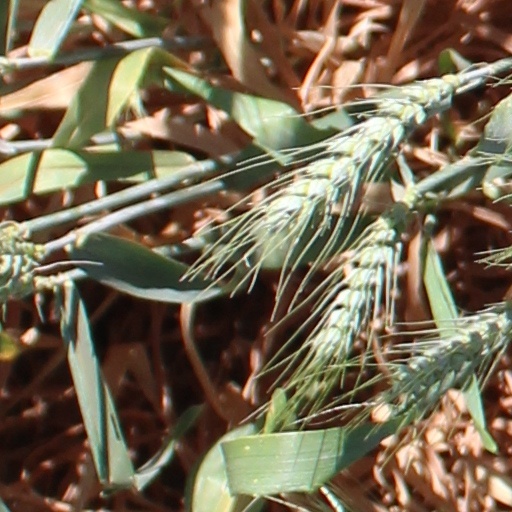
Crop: wheat